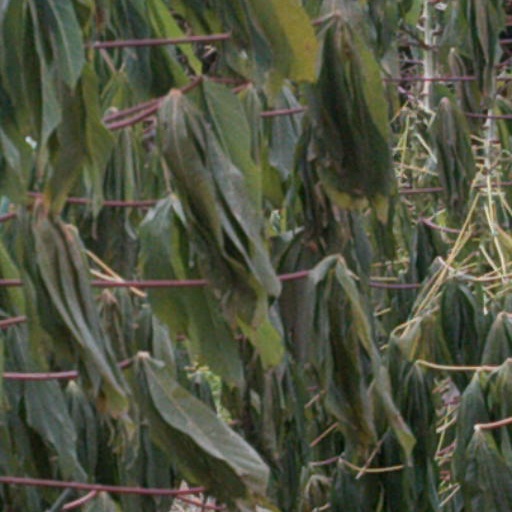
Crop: cassava